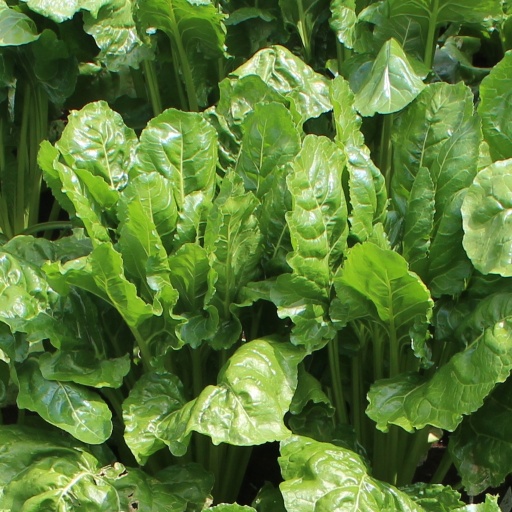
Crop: sugar beet